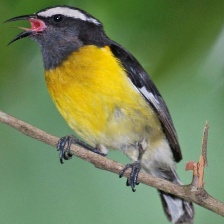
Species: BANANAQUIT
Scientific name: COEREBA FLAVEOLA